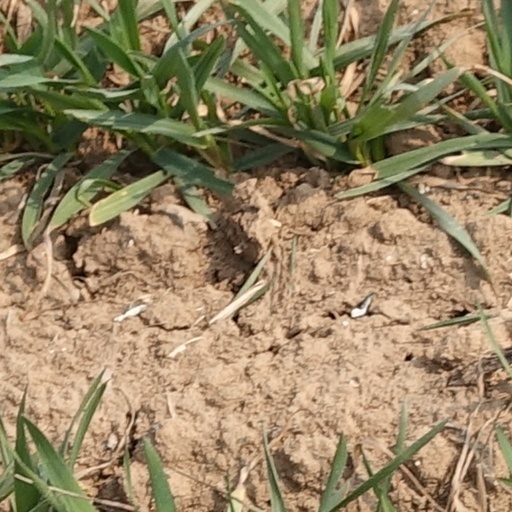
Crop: wheat